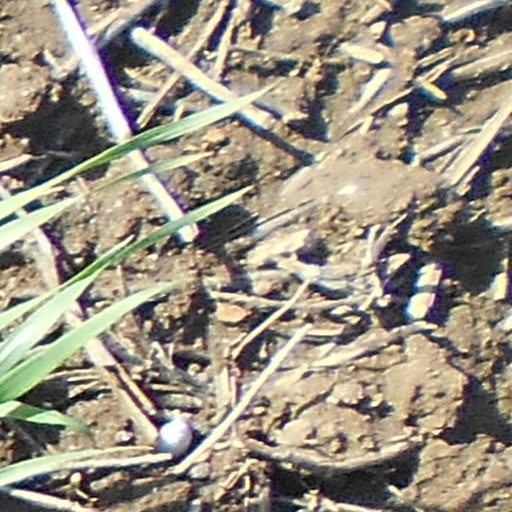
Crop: wheat